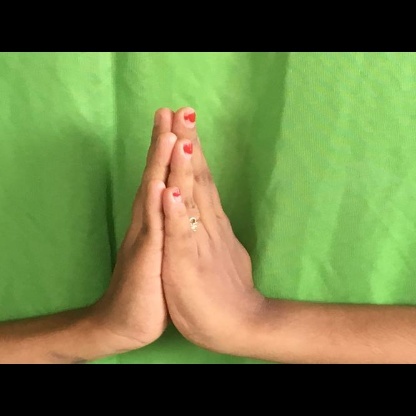
Mudra: Anjali